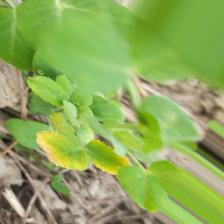
Label: Ascochyta blight